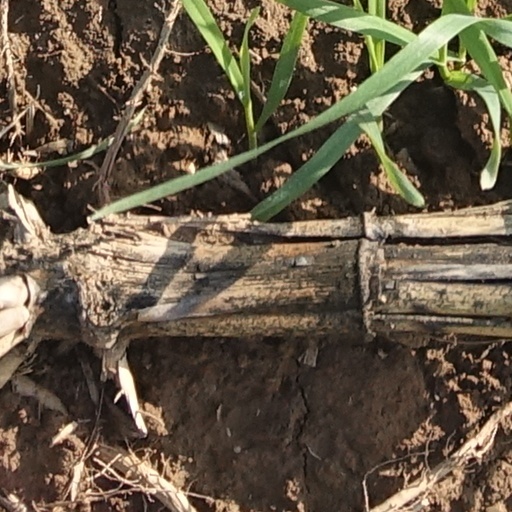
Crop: wheat